Anne de Montmorency, 1st Duke of Montmorency

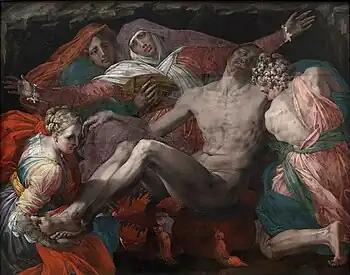
Pièta produced for Montmorency by Rosso Fiorentino, now housed in the Louvre

Montmorency was also a patron of the arts, and commissioned the famous painter Léonard Limousin who produced an enamel dish which depicted a scene inspired by Raphael in which the various Greek gods were used as representations of the king, queen and his mistress. The artist Rosso Fiorentino produced a rendition of the Pietà for him in 1538. This work is now housed in the Louvre. His châteaux also boasted libraries filled with books acquired from Roma. Montmorency was a collector of antiques, and arms, which he stored in his châteaux.